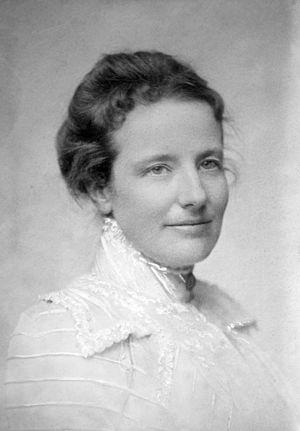
La Première dame des États-Unis, est le titre non officiel donné à l'hôtesse de la Maison-Blanche. Cette fonction étant traditionnellement occupée par la femme du président des États-Unis, le titre est souvent pris pour qualifier l'épouse du président en place. Cependant plusieurs femmes qui n'étaient pas l'épouse du Président ont servi comme First Lady lorsque le président était célibataire ou veuf ou quand l'épouse de ce dernier était dans l'incapacité de remplir le rôle de Première dame. Dans ces cas, le poste est occupé par une femme parente ou amie du Président. On parle alors aussi d'« hôtesse de la Maison-Blanche ».